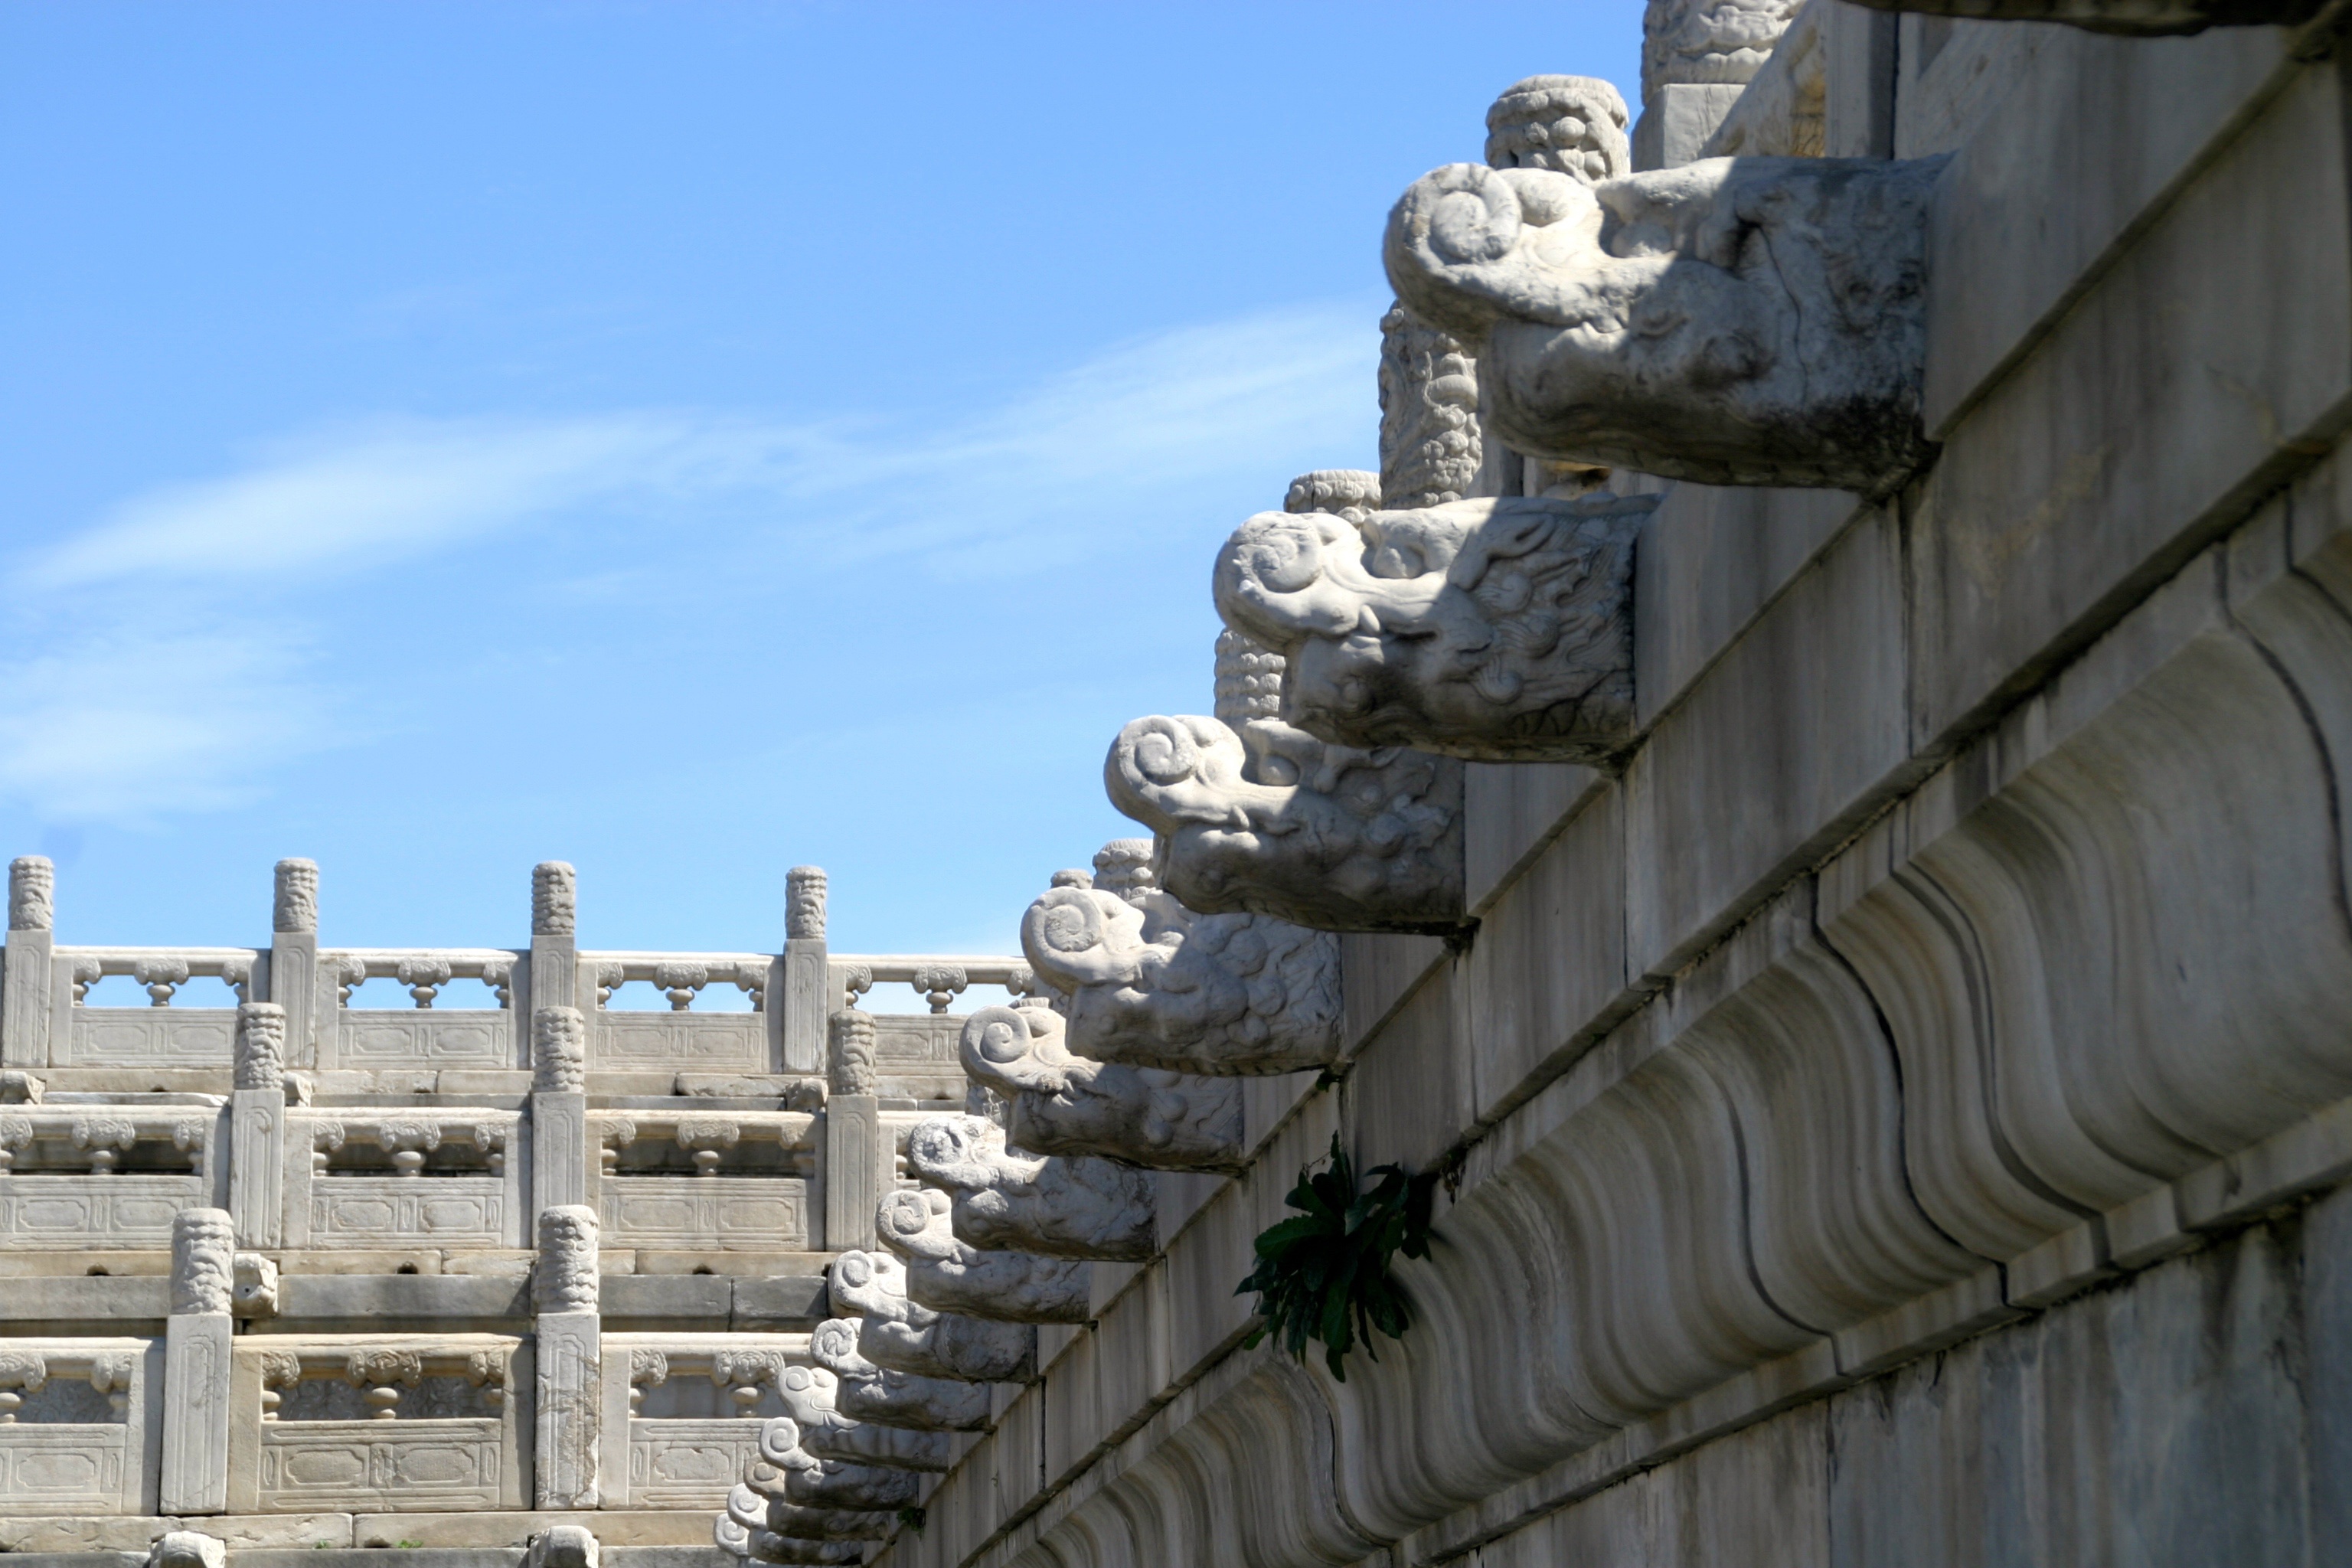
structure, building, wall, monument, statue, column, landmark, facade, colorful, painting, ornament, sculpture, art, temple, ruins, china, artfully, ancient history